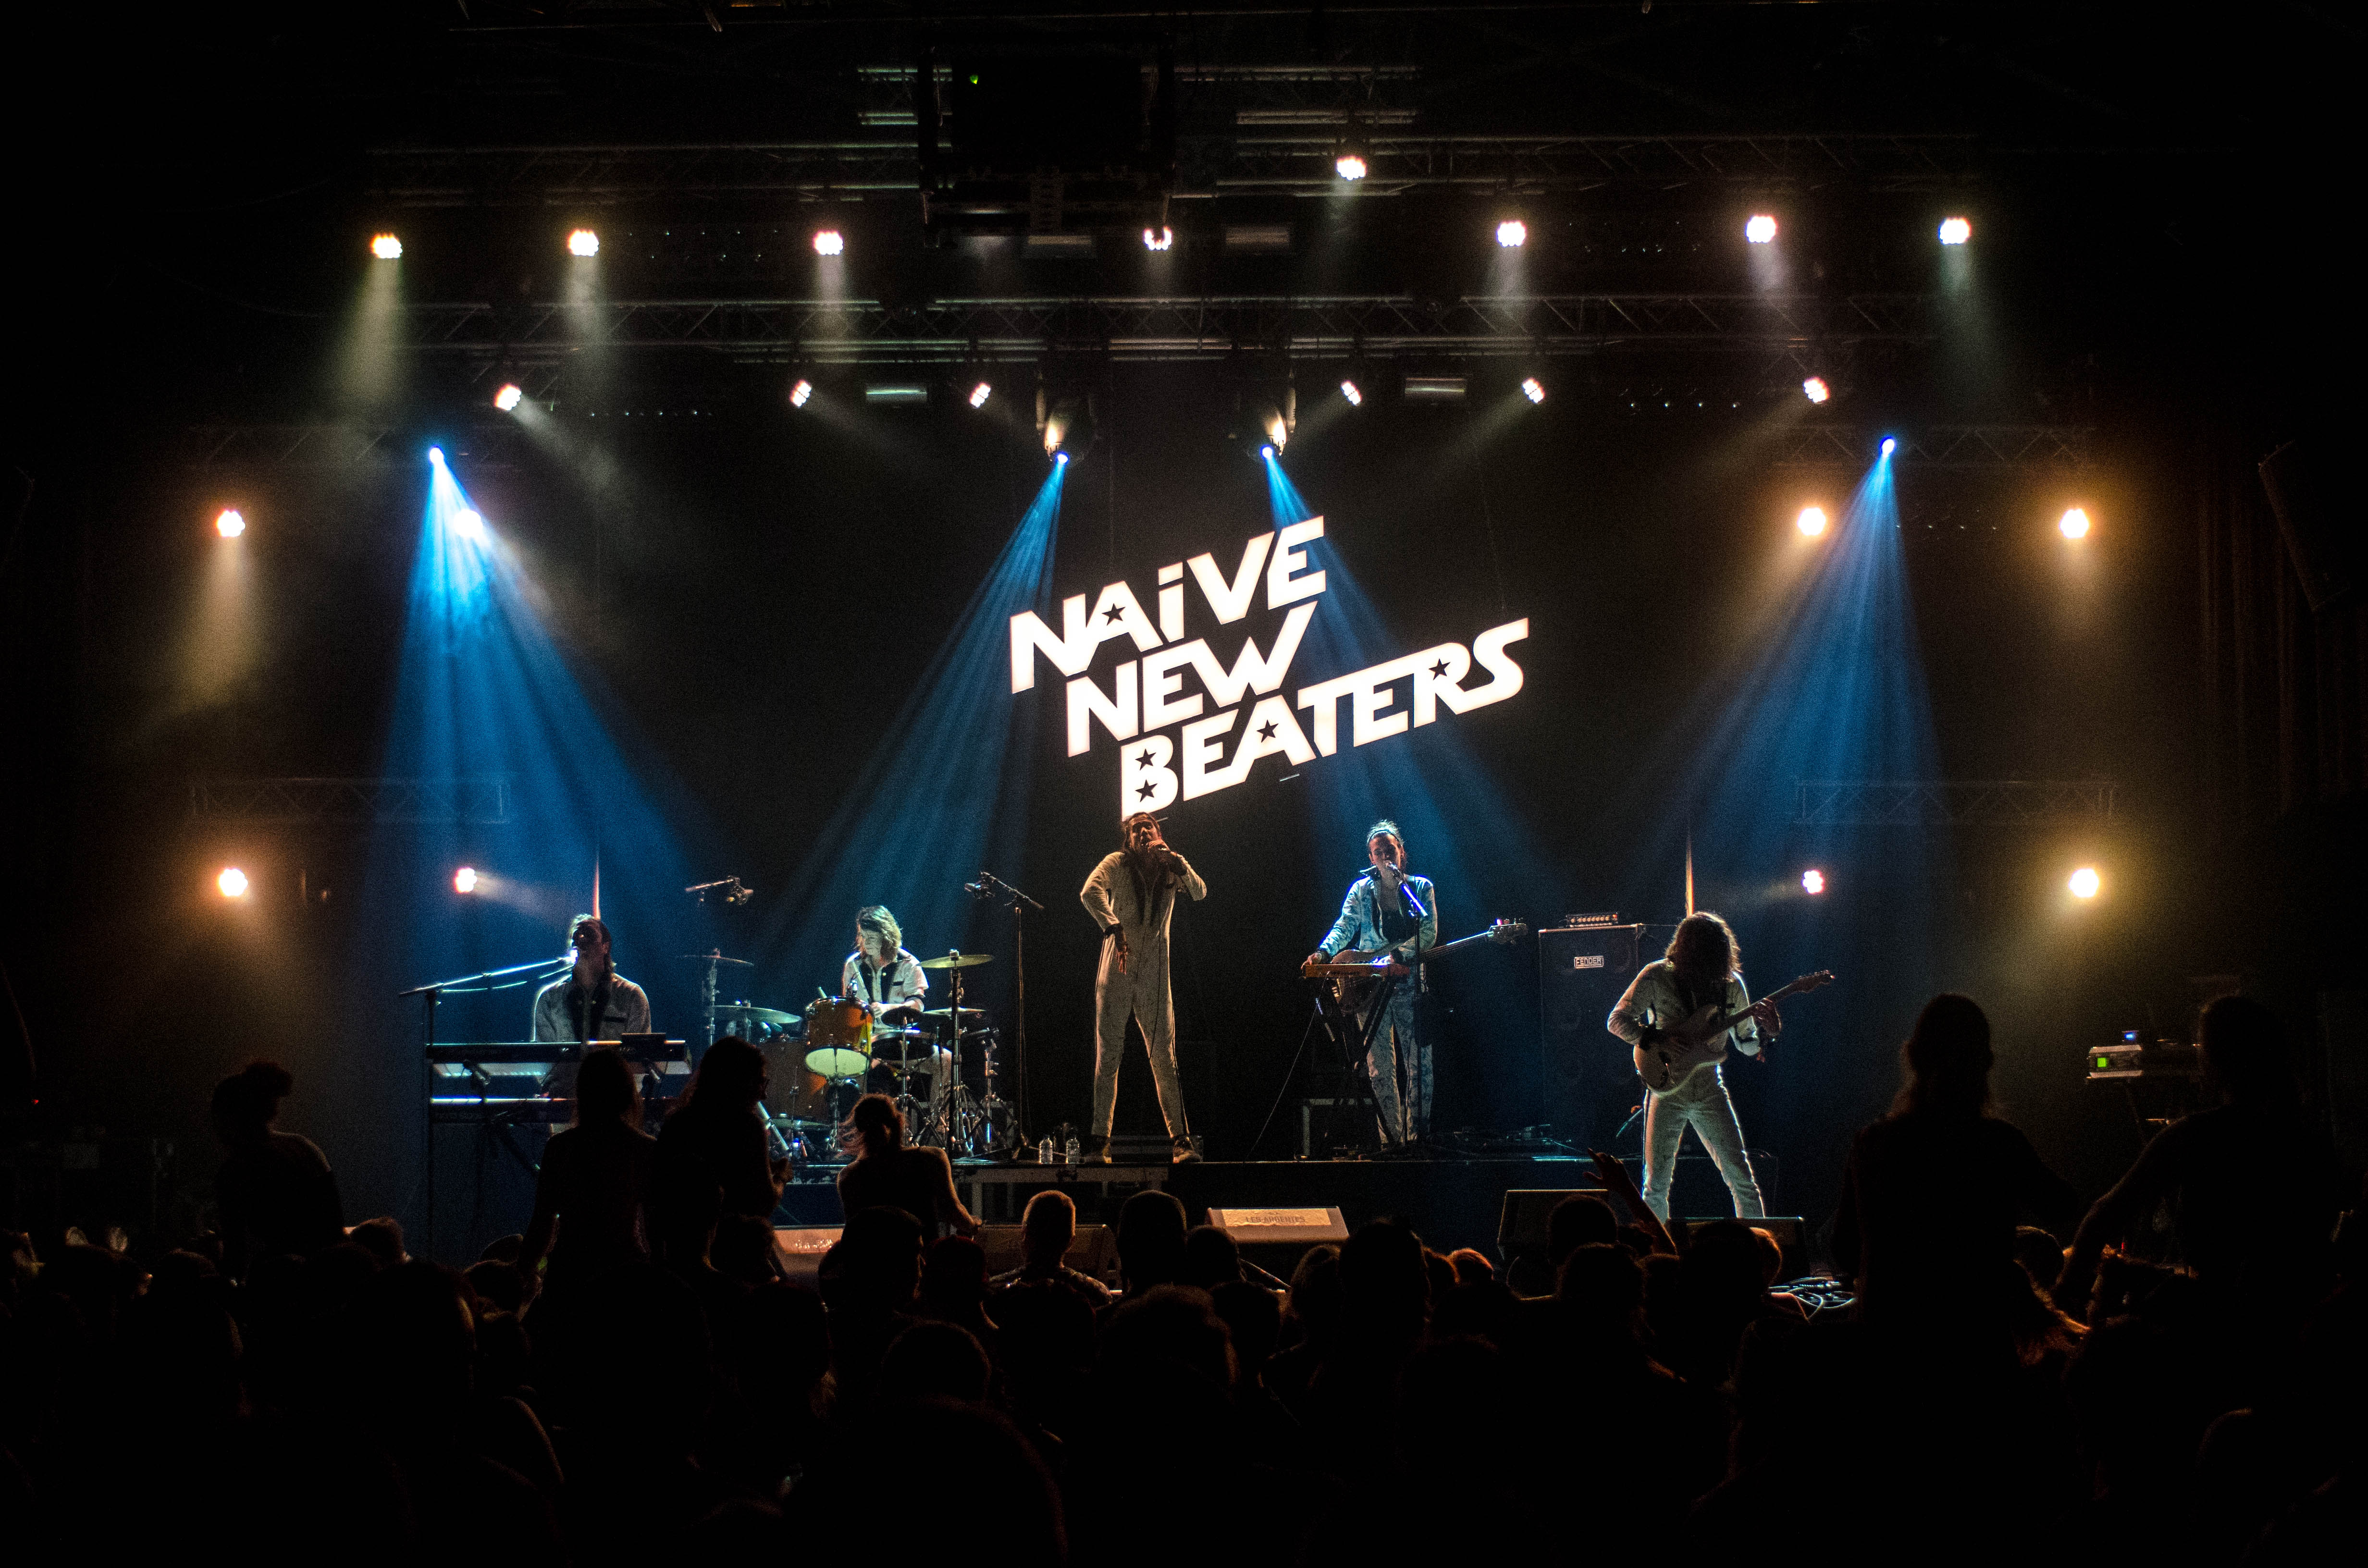
music, people, crowd, concert, singer, band, audience, musician, lights, stage, performance, musicians, event, entertainment, performing arts, rock concert, musical theatre